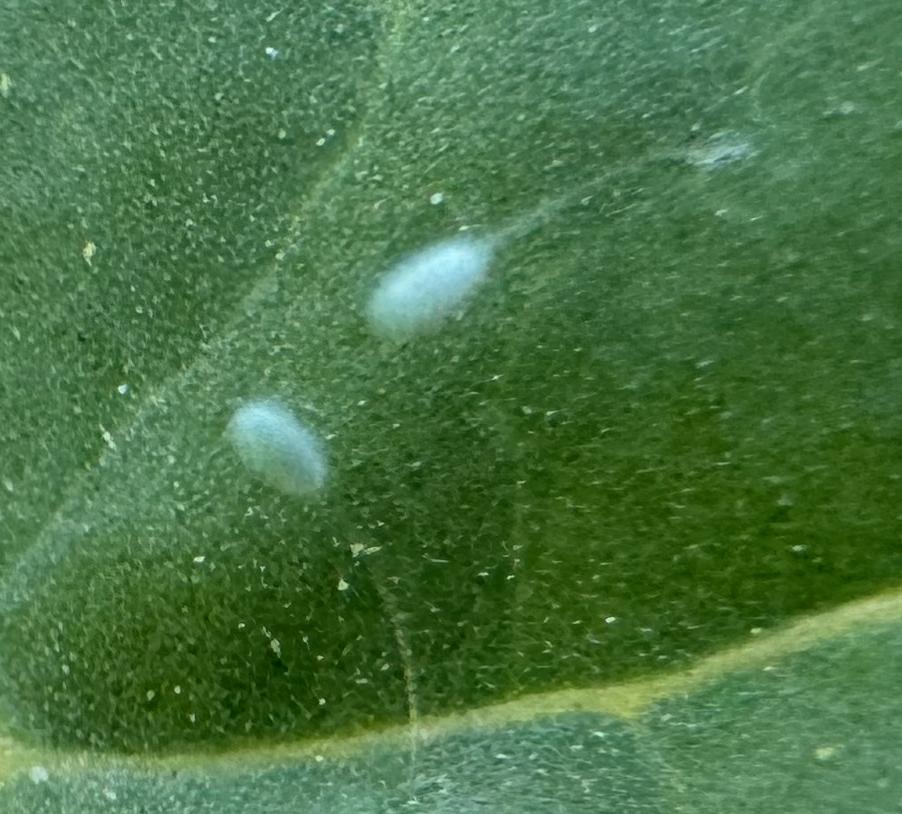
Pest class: predators